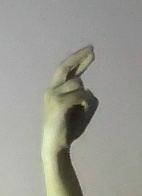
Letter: zay